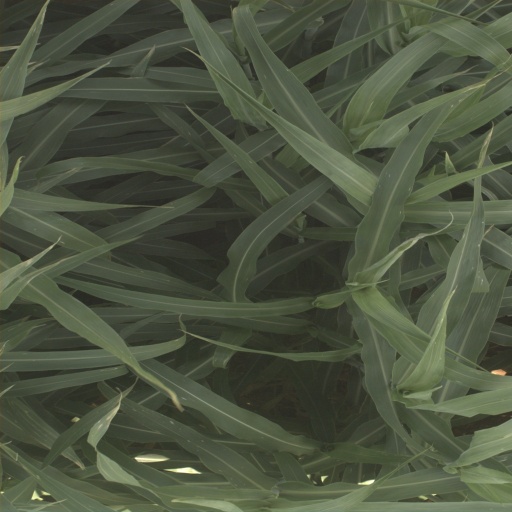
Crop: sorghum